Aristocracy of Norway

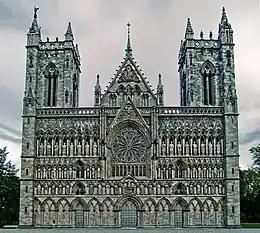
The Nidaros Cathedral.

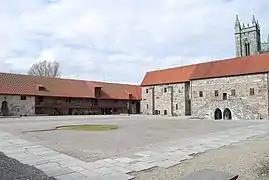

The clergy was one of normally three estates in the Norwegian feudal system. Together with the King and the secular aristocracy, the Archbishop and the clerical aristocracy constituted the power class in the Kingdom. Until the Reformation in 1536 this aristocracy operated and developed in parallel with the secular aristocracy.